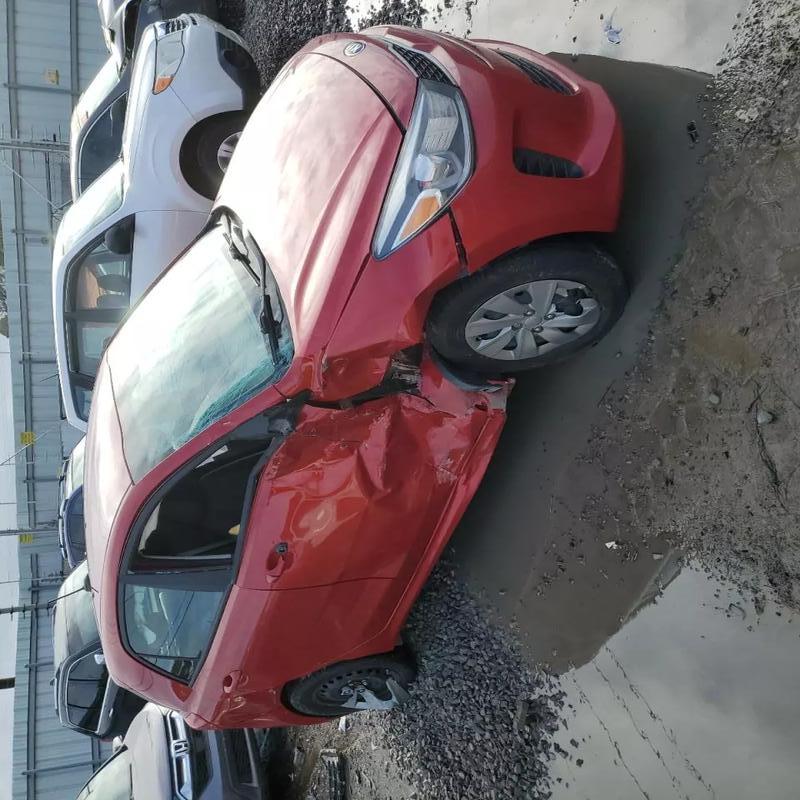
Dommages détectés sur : pare-brise avant, aile avant droite, porte avant droite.
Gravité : majeur